Star of Ishtar

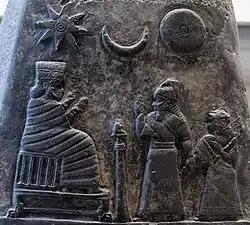
Depiction of the star of Ishtar (left) on a "kudurru" of Meli-Shipak II (12th century BC)

The star of Inanna usually had eight points, though the exact number of points sometimes varies. Six-pointed stars also occur frequently, but their symbolic meaning is unknown. The eight-pointed star was Inanna's most common symbol, and in later times became the most common symbol of the goddess Ishtar, Inanna's East Semitic counterpart. It seems to have originally borne a general association with the heavens, but, by the Old Babylonian Period, it had come to be specifically associated with the planet Venus, with which Ishtar was identified. Starting during this same period, the star of Ishtar was normally enclosed within a circular disc.